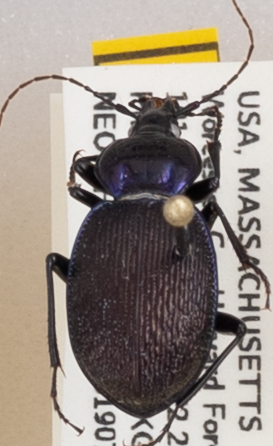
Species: Sphaeroderus stenostomus lecontei
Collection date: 2019-07-16
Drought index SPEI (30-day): -0.008
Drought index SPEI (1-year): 2.09
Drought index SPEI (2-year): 2.09